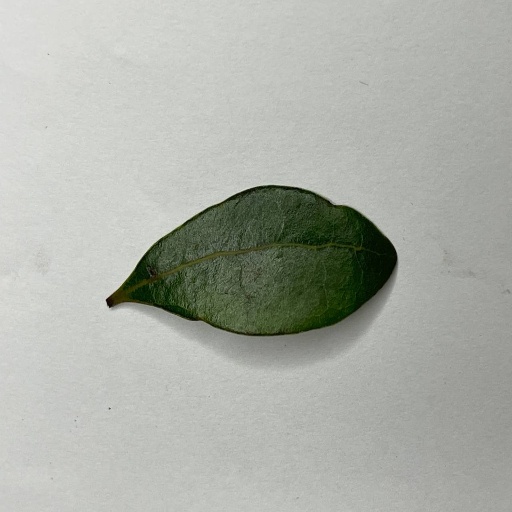
Species: Camphor
Leaf condition: Healthy Leaf